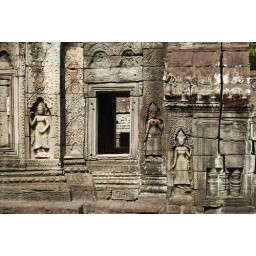
Apsara on the wall of the hall of dancers in a cambodian temple, note the bullet holes around the window frame